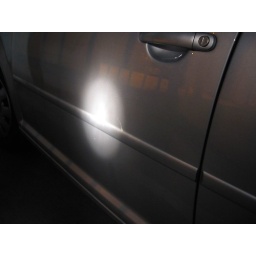
Some scratches to another resident's car caused by the flying debris.